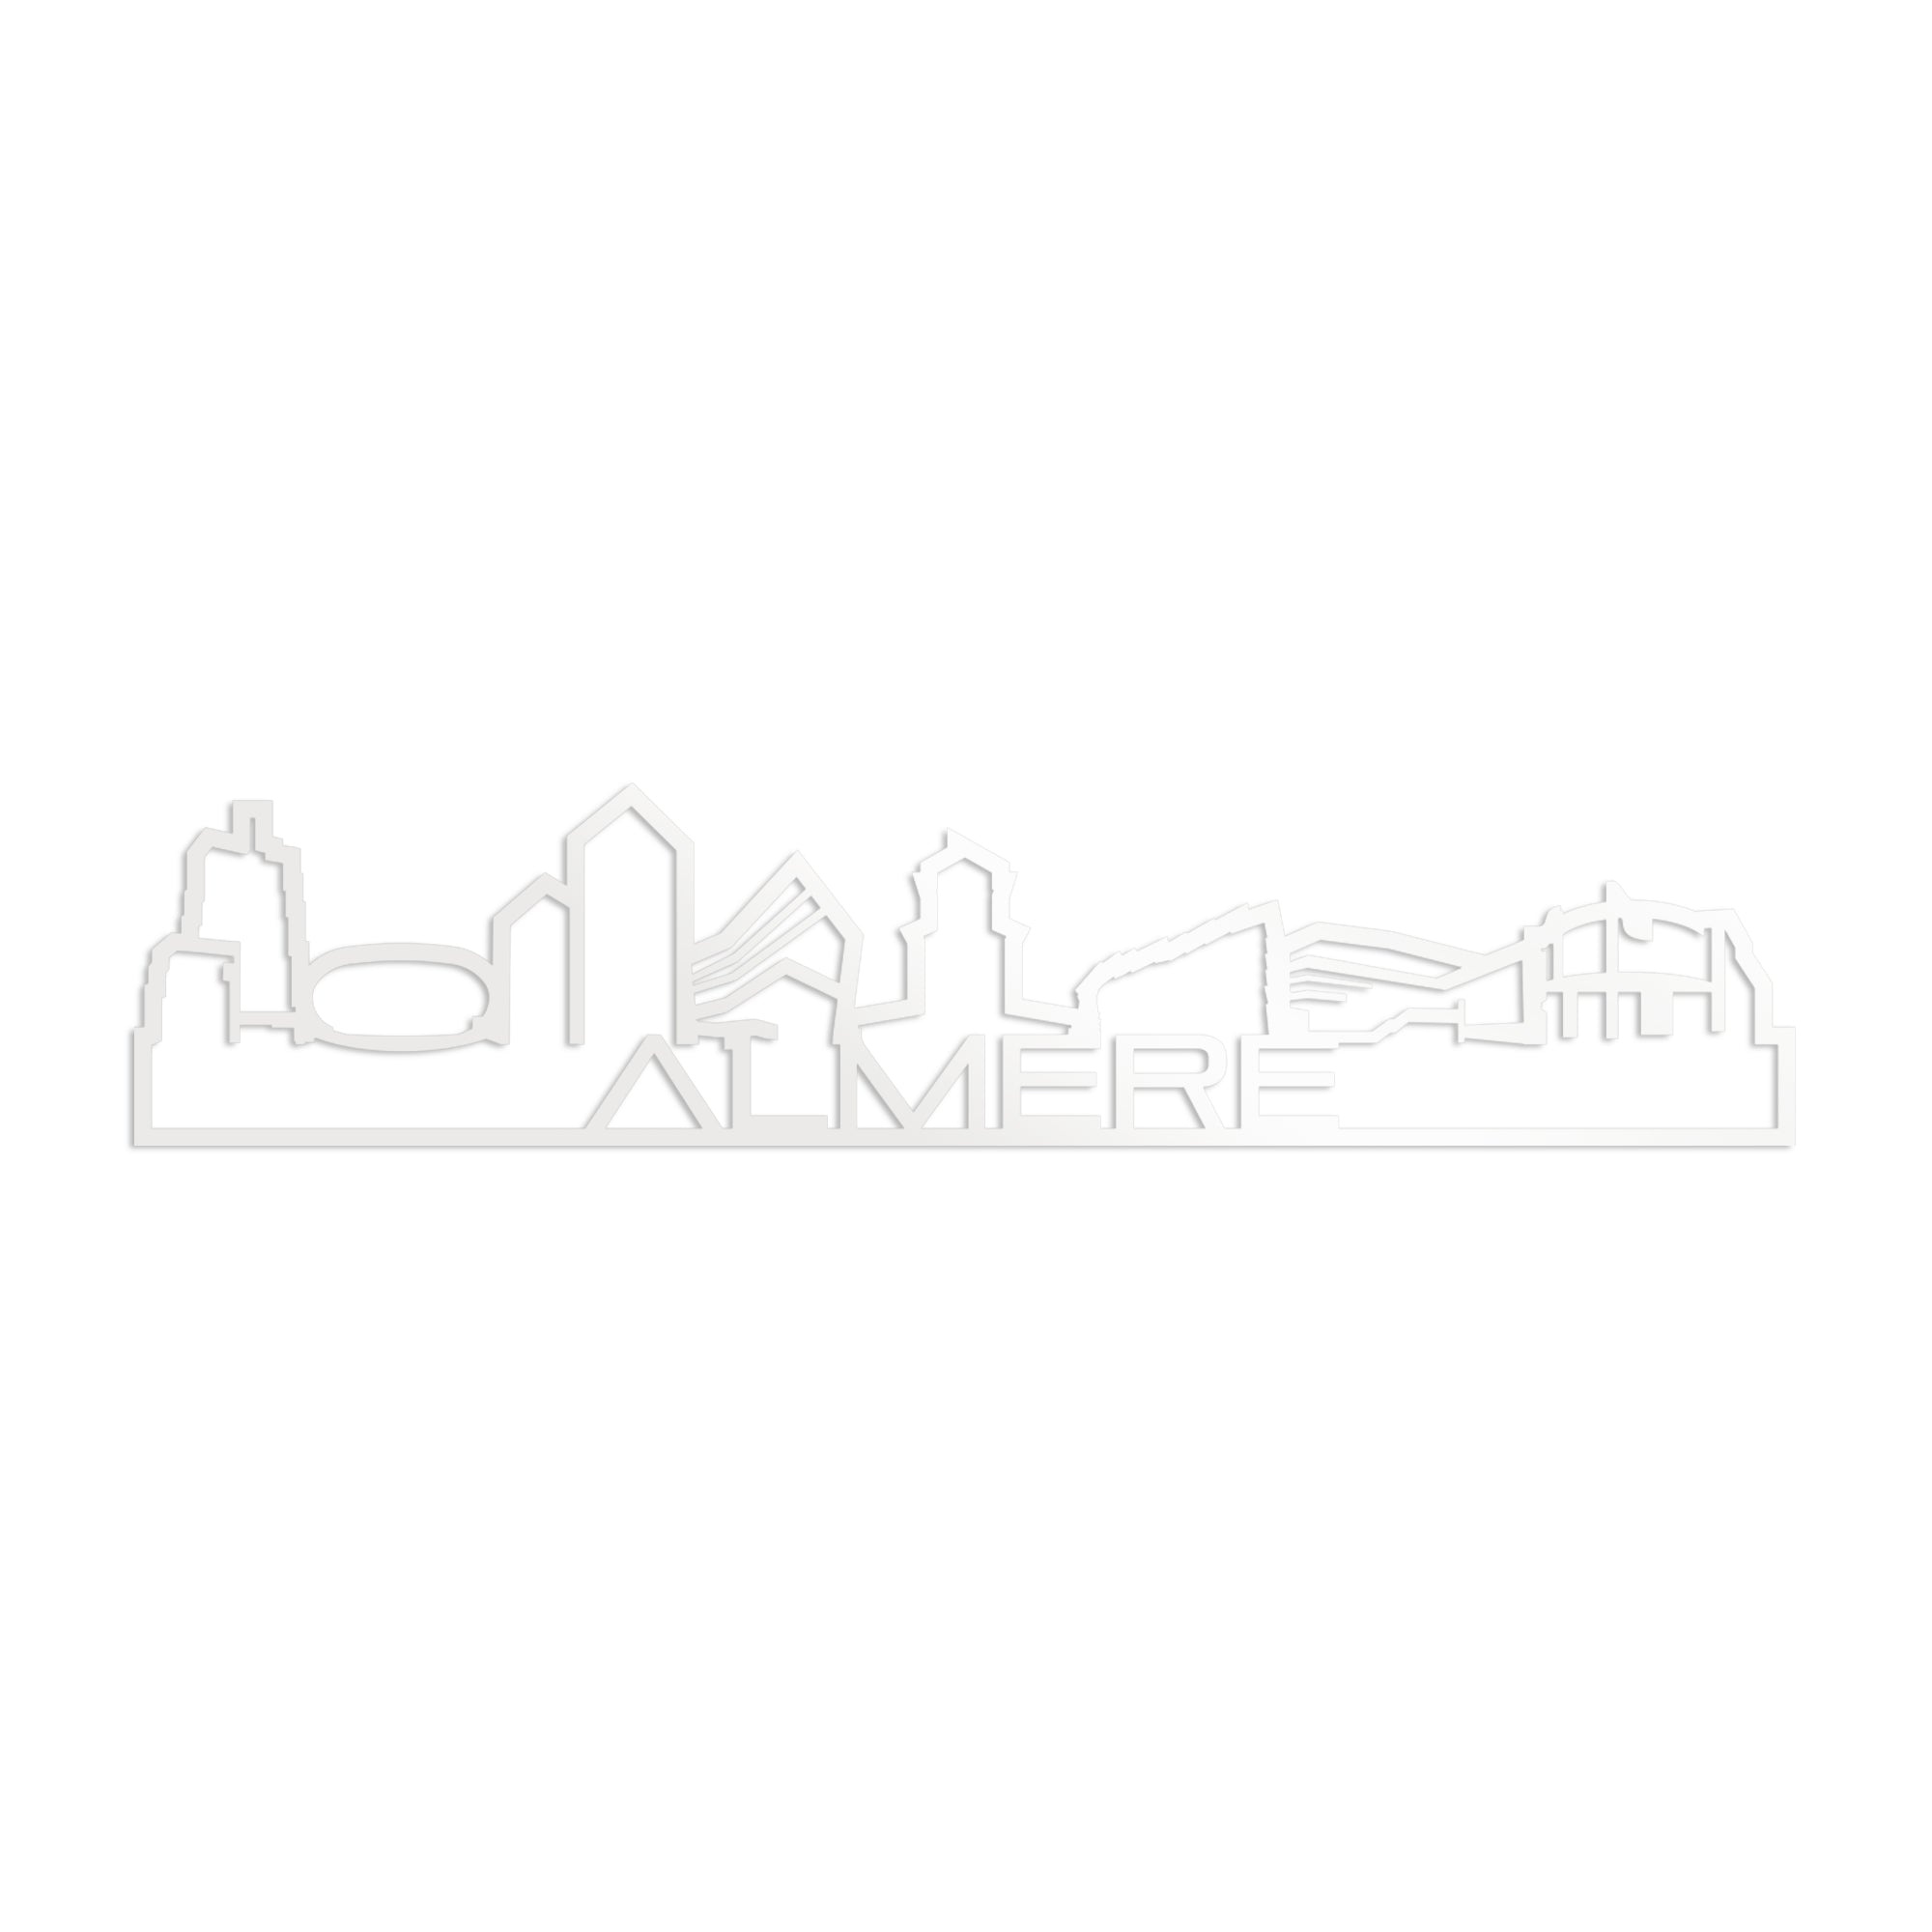
Skyline Shape Almere Wit Glanzend
Skyline Shape Almere voor in huis Met de wanddecoratie van Almere gemaakt van 100% gerecycled kunststof heb je een echte eyecatcher in huis. Het is een mooie herinnering aan je geboorteplaats of de stad waar je hebt gestudeerd. Een té gek afscheidscadeau of een bijzonder geschenk voor Moeder- of Vaderdag en andere mijlpalen zoals het behalen van diploma’s, een memorabel cadeau voor je kind die gaat studeren in een andere stad, voor een housewarming of gewoon voor jezelf. Geef je deze skyline van Almere cadeau , dan steel jij gegarandeerd de show! Hoogtepunten van Almere Je herkent ze vast allemaal; de hoogtepunten van deze mooie plaats Almere. De skyline is gemaakt in samenwerking met locals uit Almere. Je ziet WTC Carlton, Dome Veluwezoom, Het Weerwater, Smaragd, De Rode Donders, The Wave, Nieuwe Bibliotheek, Stadshuis. Volledig gerecycled kunststof Gerecycled kunststof als alternatief voor onze duurzame houtsoorten. Voor de skylines van kunststof maken wij vooral gebruik van Greencast Acrylaat kunststof dat is gemaakt van 100% gerecyclede grondstoffen. Het materiaal krijgt op deze manier een tweede leven en belandt niet in de oceaan of op het land. De kwaliteit is zeer hoogwaardig waardoor het product levenslang meegaat. Dit type kunststof is volledig duurzaam en circulair omdat het keer op keer hergebruikt kan worden. Specificaties 100% gerecycled kunststof - Glanzend Wit 4mm Aan muur te bevestigen met meegeleverde spijkers
Brand: WoodWideCities
Category: Home & Garden > Decor > Weather Vanes & Roof Decor > Roof Decors